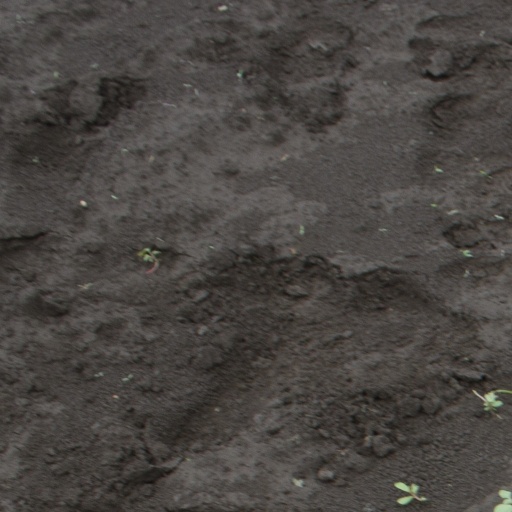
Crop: soybean